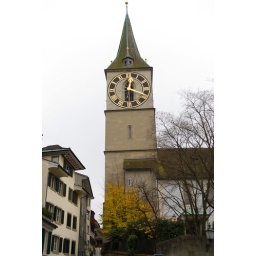
A clock tower in Zurich. Go figure.